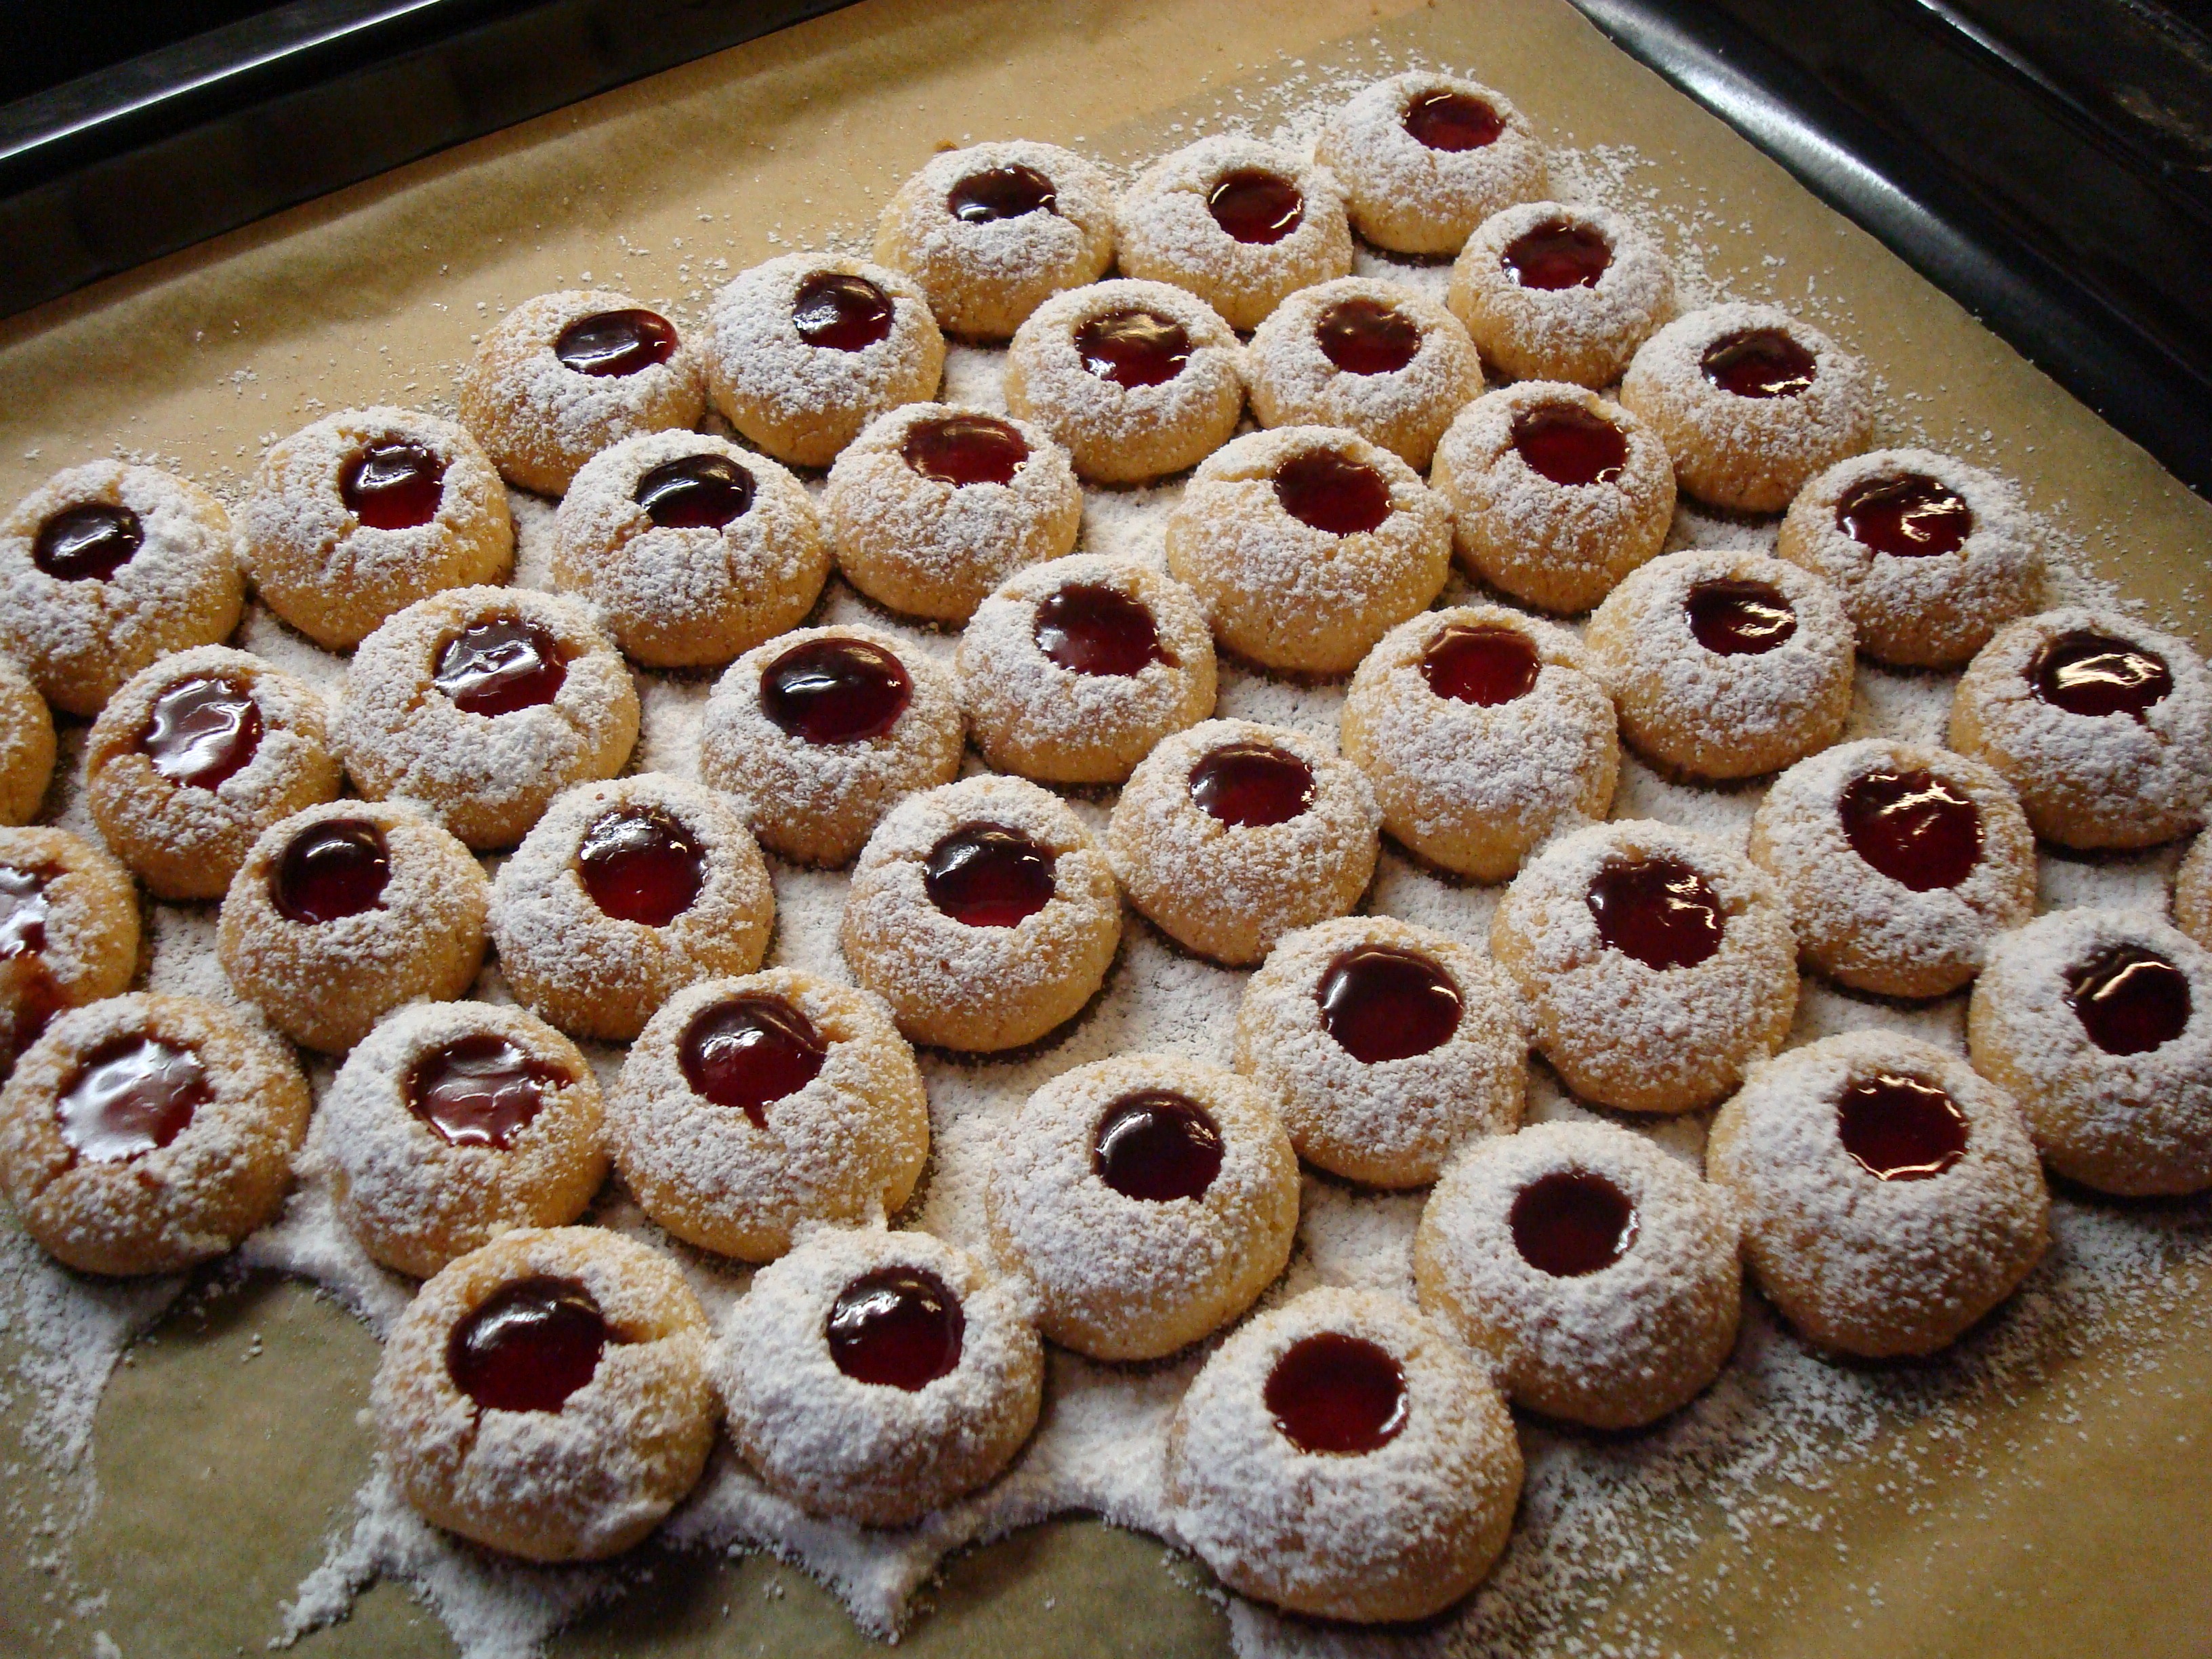
sweet, dish, food, produce, baking, biscuit, christmas, dessert, eat, cuisine, delicious, homemade, bakery, baked, jam, sheet, bake, even baked, icing sugar, baking tray, cookies, self, frisch, made, sweetness, gingerbread, baked goods, nibble, torte, snack food, linzer torte, angel eyes